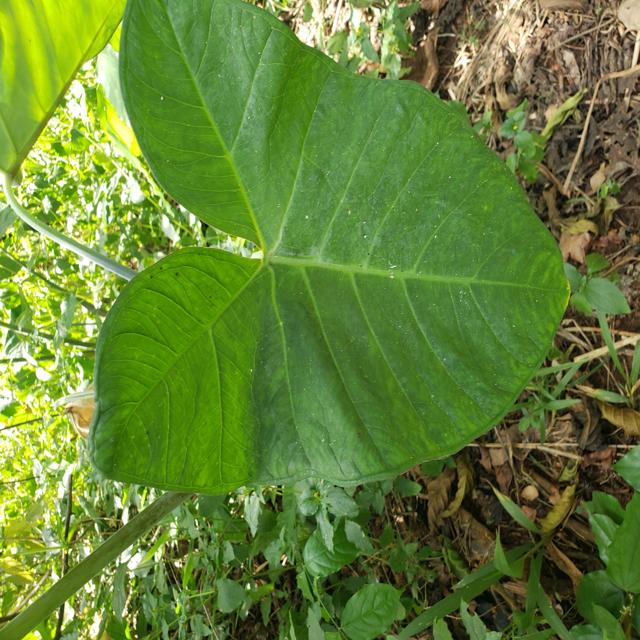
Label: Healthy